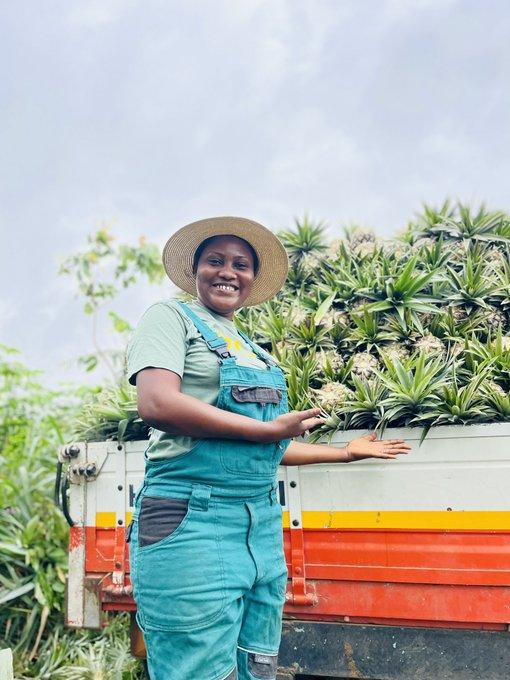
Wakulima wa mazao ya biashara aina ya mananasi, wakiwa wanafanya mavuno na kupakia bidhaa hiyo kupelekwa sokoni kwa ajili ya kufanya mauzo, waweze kujipatia kipato kutokana na shughuli hizo za ukulima.